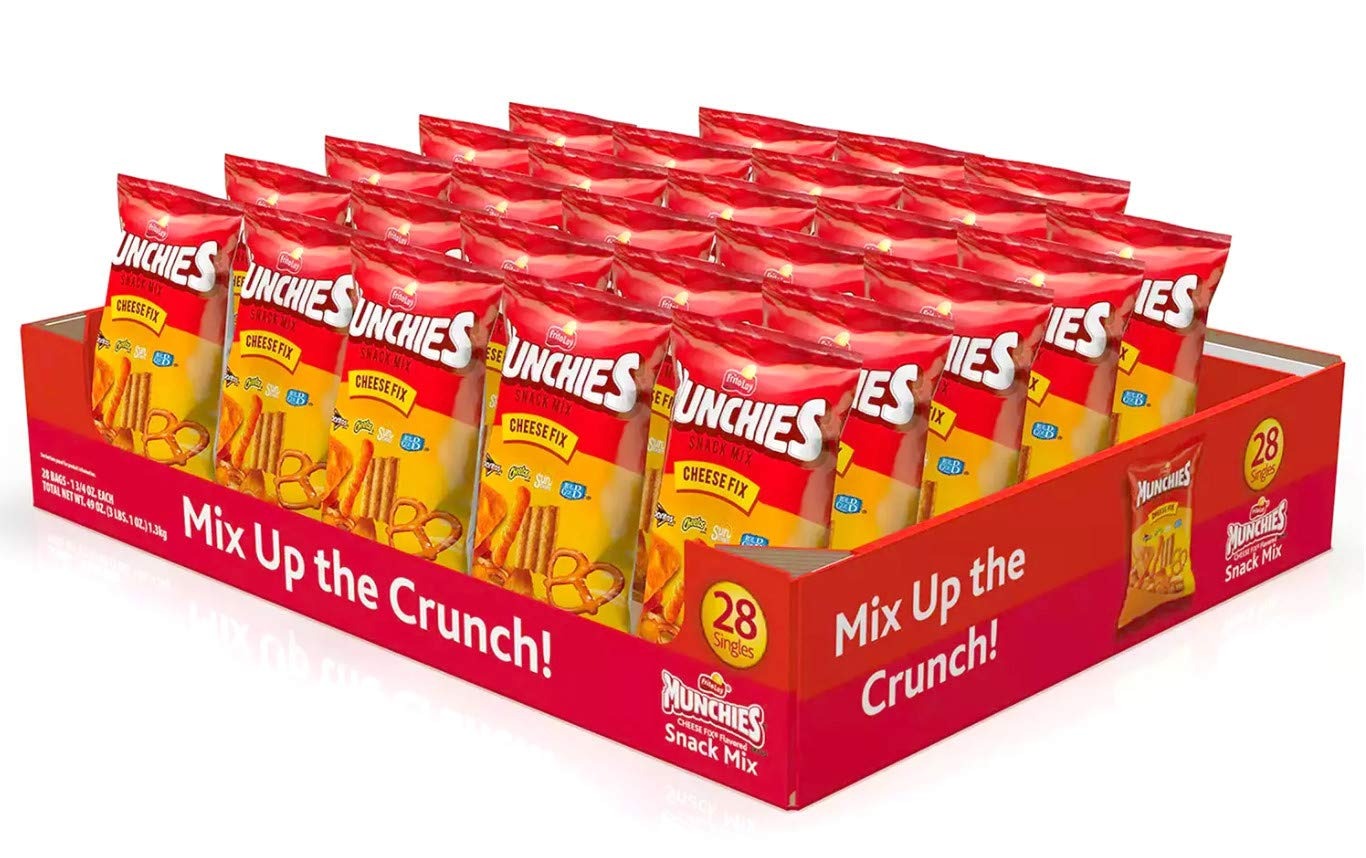
Item Name: Munchies Cheese Fix - 28 bags
Bullet Point 1: 28 large single serve bags
Bullet Point 2: Ideal for business, vending & home
Product Description: 28 large single serve bags
Value: 49.0
Unit: Ounce

Price: 28.01